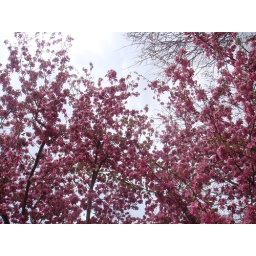
Another tree near my house